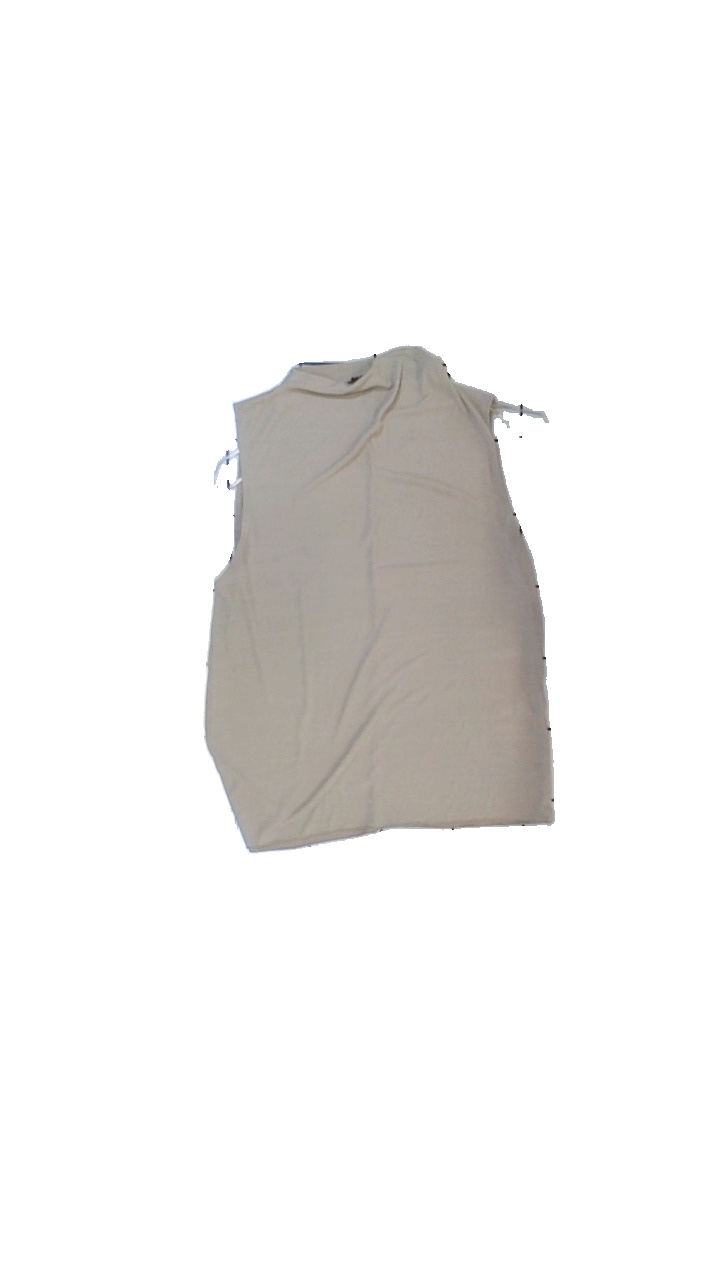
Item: Top (Children)
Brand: Zara
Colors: Beige
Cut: Regular, C-collar
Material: unable to scan
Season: All
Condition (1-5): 3
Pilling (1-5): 3
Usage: Reuse
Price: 50-100